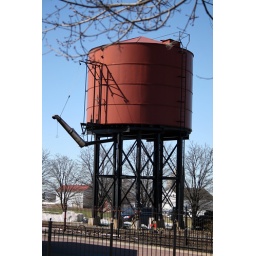
The Strasburg Railroad's water tower is located right across from the ticket office and gift shop in Strasburg, PA.